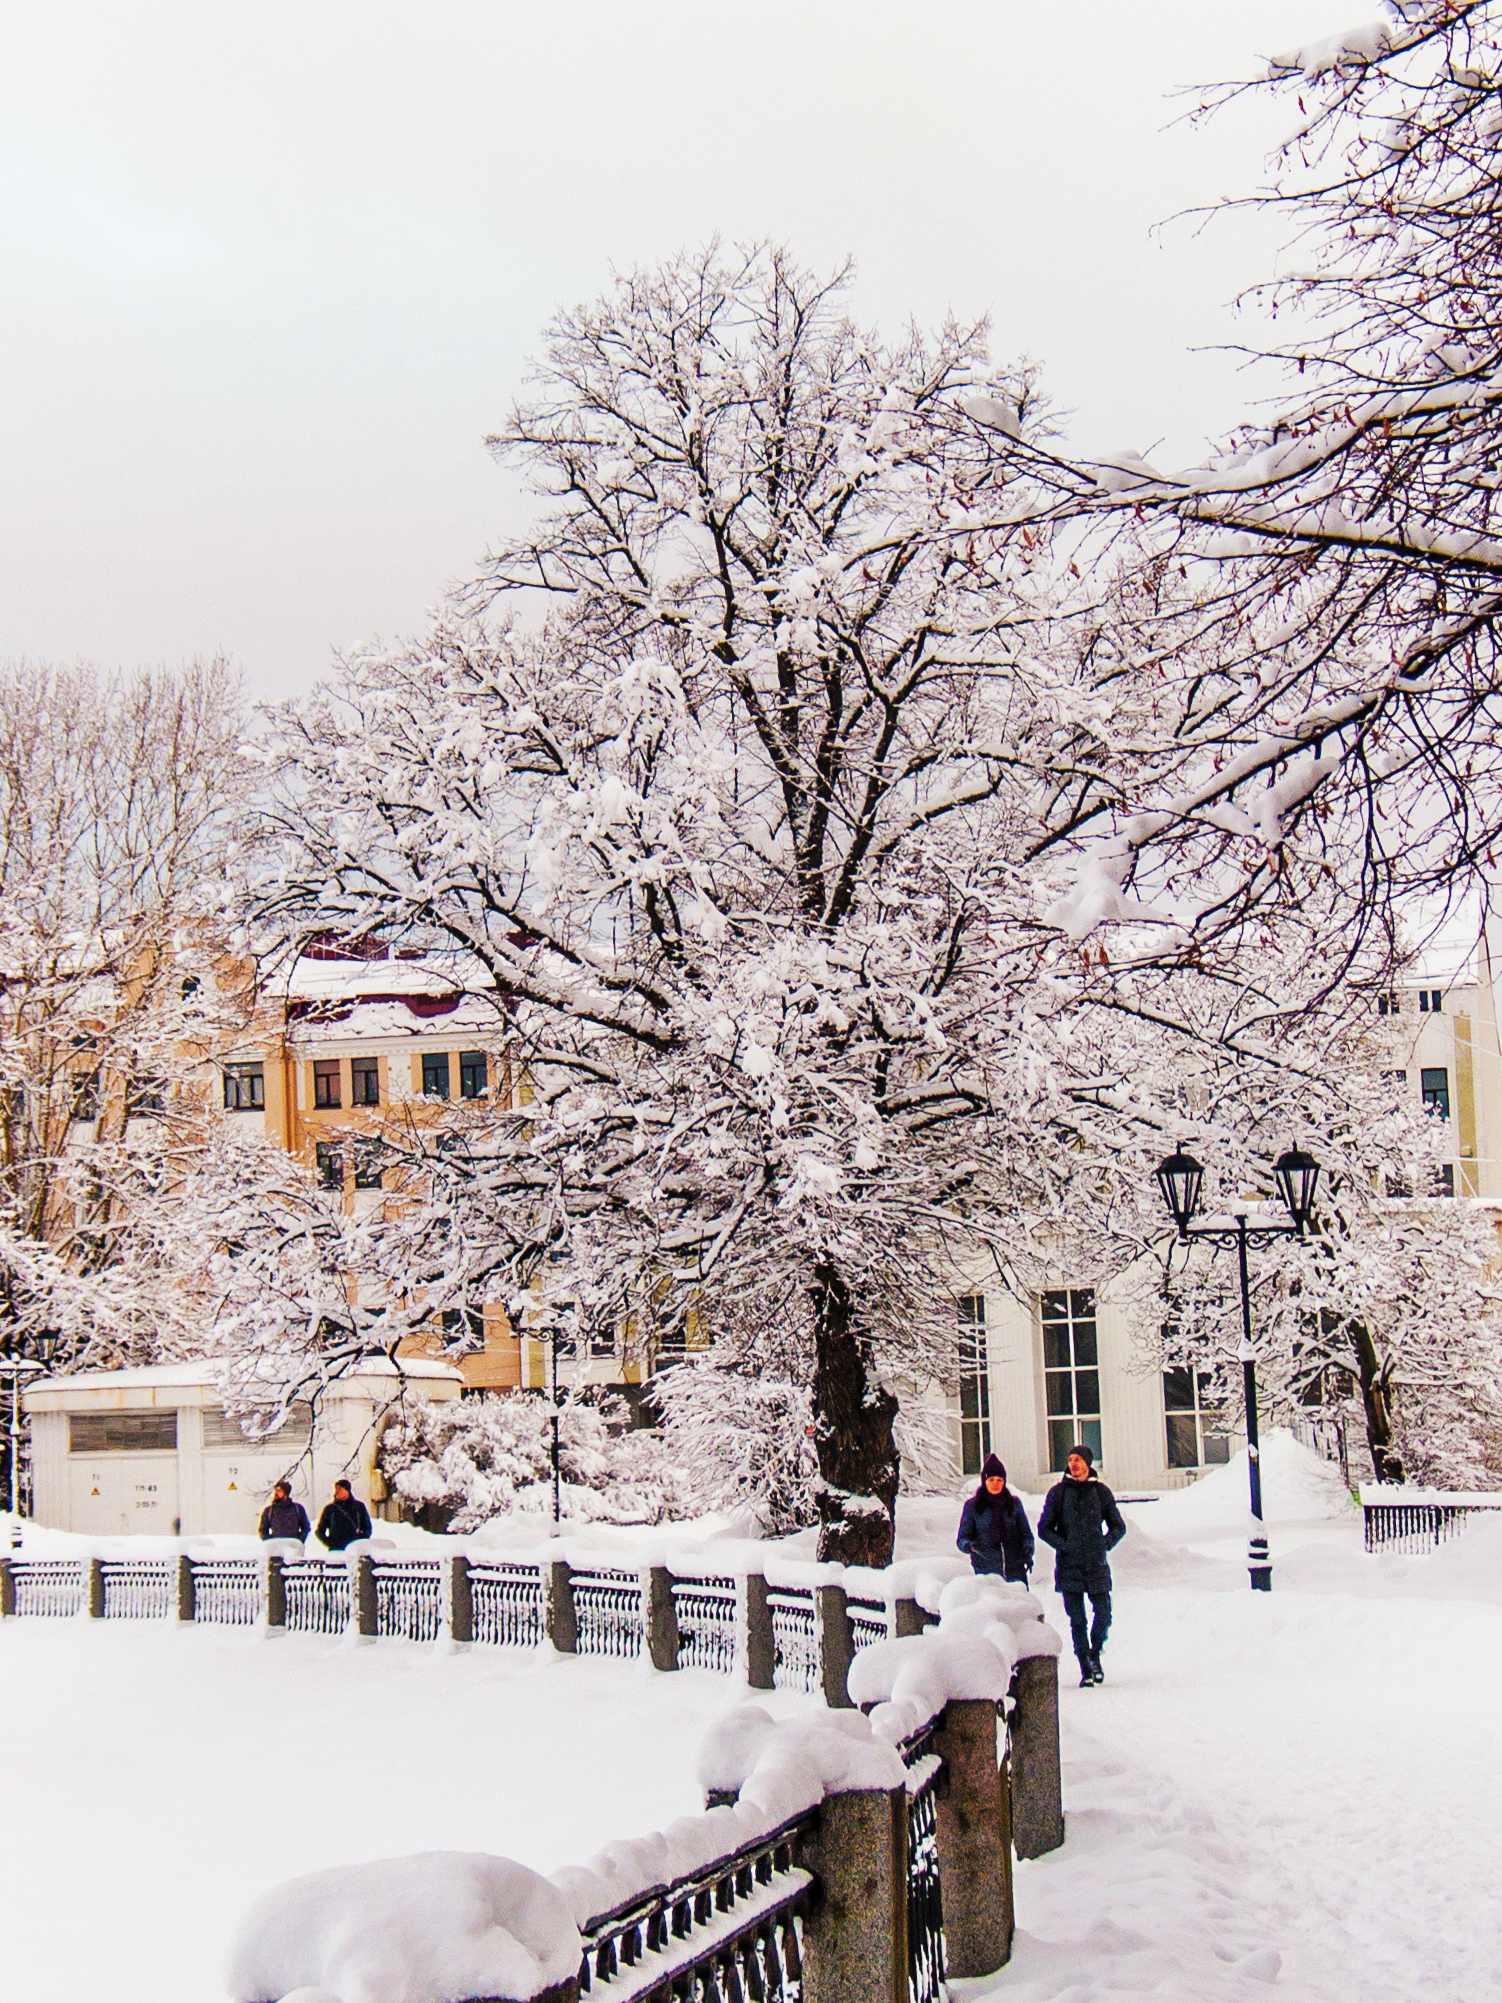
images, sky, snow, white, wheel, tree, branch, twig, window, street light, fence, freezing, building, plant, city, winter, event, frost, road, precipitation, monochrome, monochrome photography, tire, spring, recreation, street, pedestrian, house, sidewalk, suburb, leisure, blossom, winter storm, canal, ice, handrail